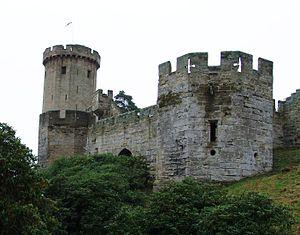
Alice de Toeni, née le 26 avril 1284 et morte le 1ᵉʳ janvier 1324, est une riche héritière anglaise. Son statut fait d'elle un parti fort intéressant et elle épouse successivement Thomas de Leybourne, puis Guy de Beauchamp, 10ᵉ comte de Warwick, et enfin William la Zouche, 1ᵉʳ baron Zouche de Mortimer.